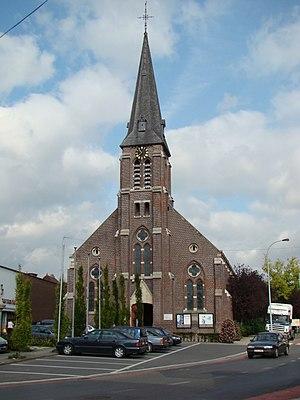
Eglise Onze-Lieve-Vrouw Onbevlekt Ontvangen Sint-Lodewijk (Deerlijk, Flandre occidentale) This is a photo of onroerend erfgoed number 86326